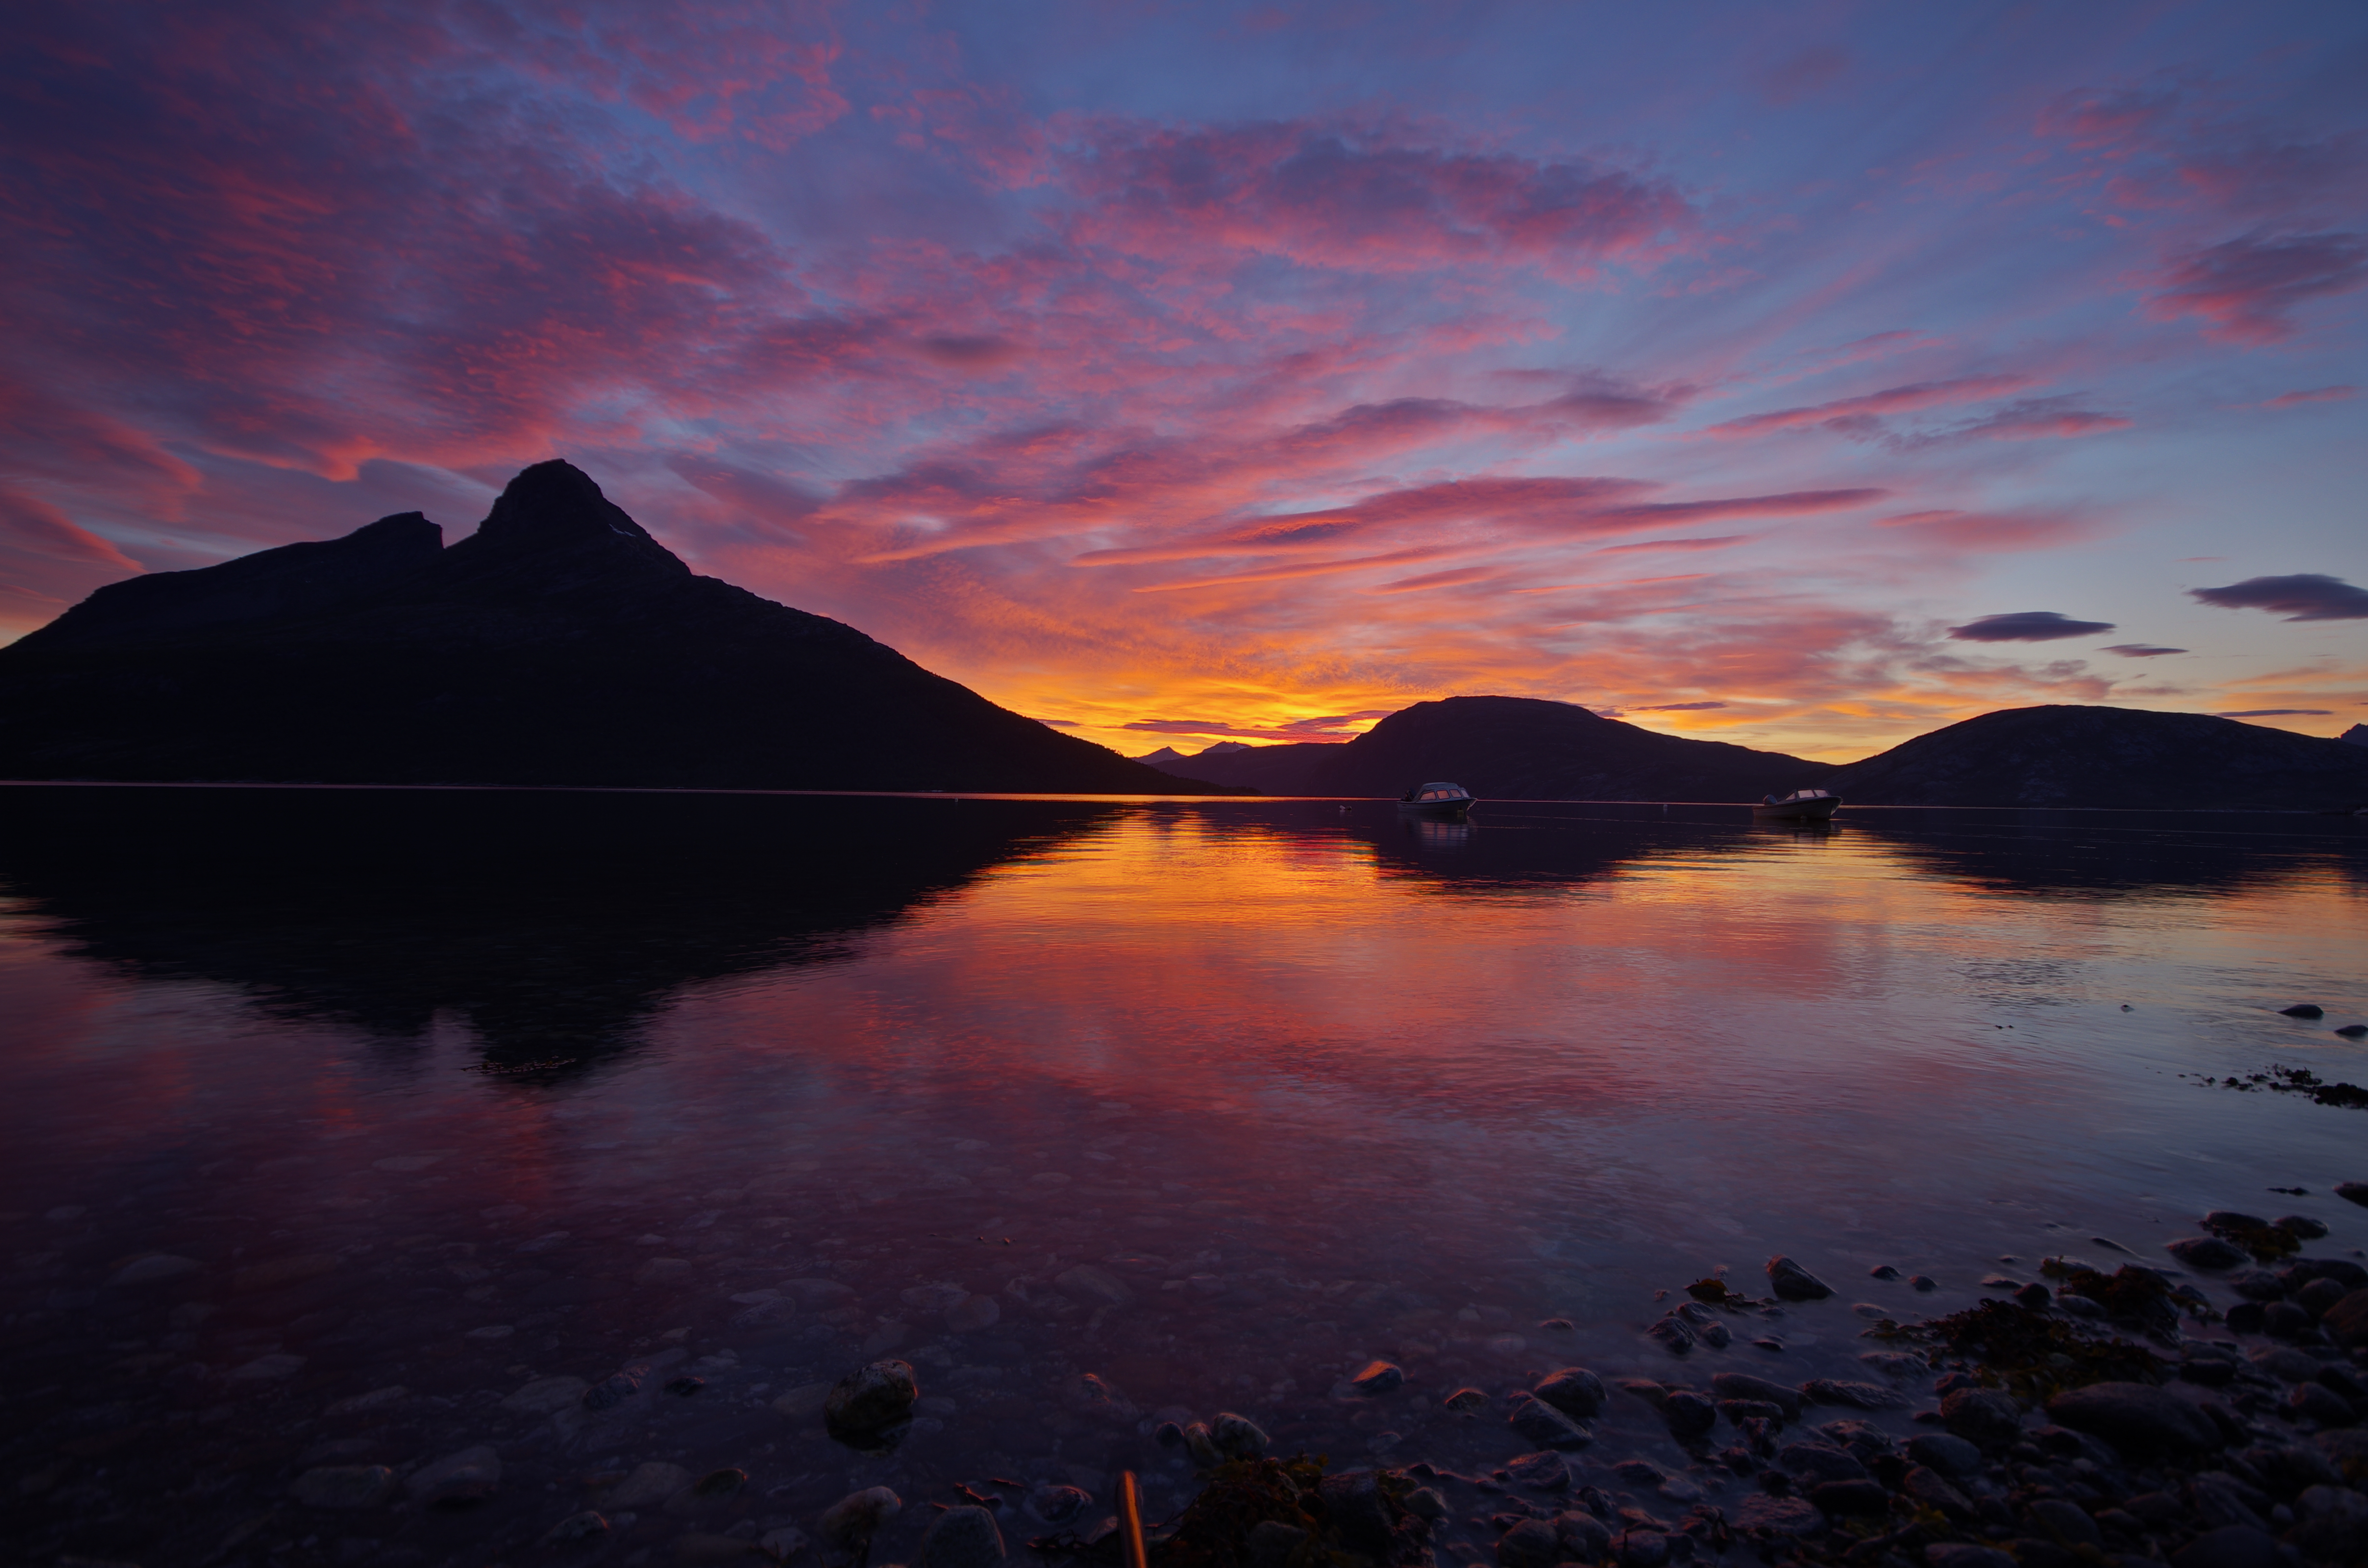
sea, coast, water, horizon, silhouette, mountain, cloud, sky, sunrise, sunset, morning, lake, dawn, mountain range, dusk, evening, reflection, mountains, boats, loch, afterglow, natue, atmospheric phenomenon